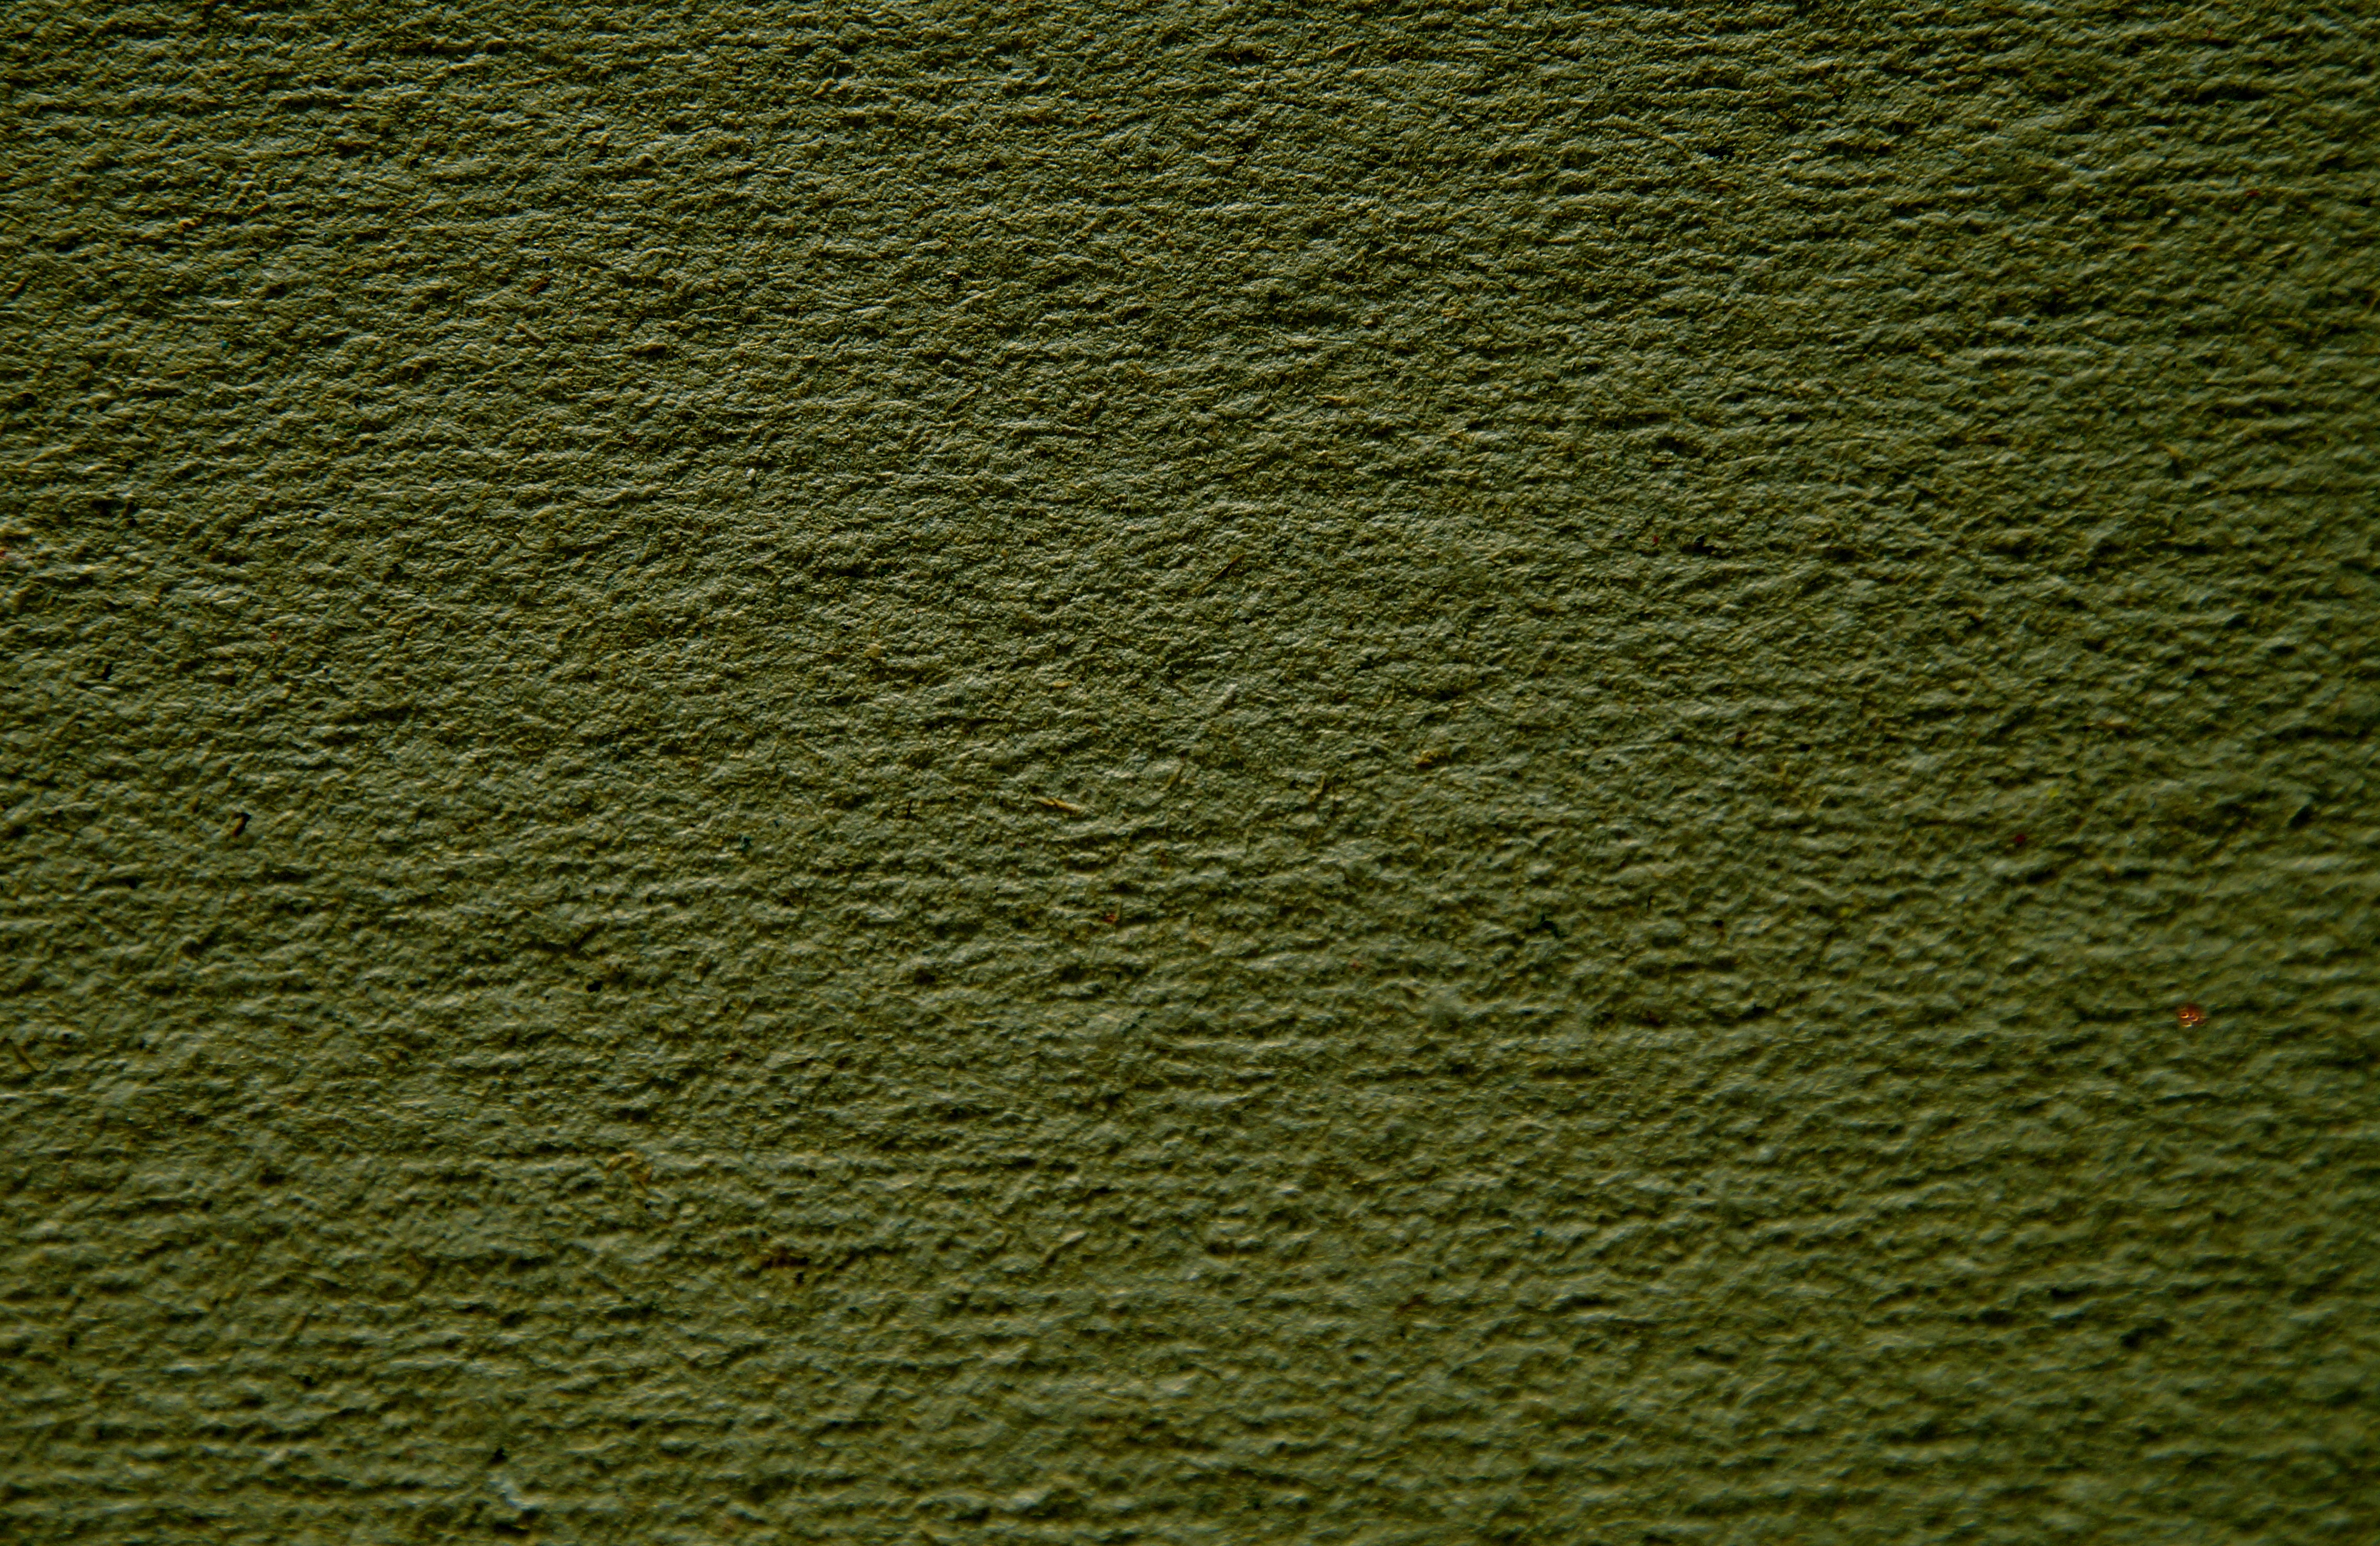
grass, structure, plant, field, lawn, texture, leaf, wall, asphalt, decoration, green, soil, paper, close, background, shrub, net, hell, carpet, textures, draw, flooring, road surface, artificial turf, grass family